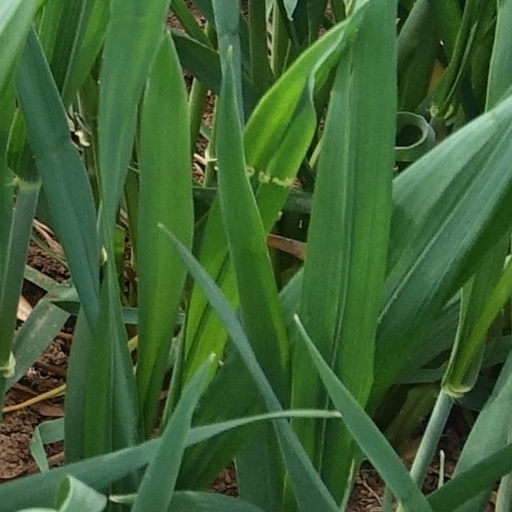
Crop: wheat